Alejandro Peschard Fernández

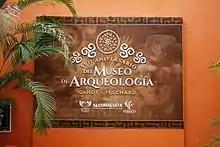
Ganot-Peschard Museum entry.

The Ganot-Peschard Museum of Archaeology is located in Zona Centro of Durango. It is housed in a historic building, which at various points held a printing press and the Durango state archives. Operating since 1998, the museum has been recognized by the National Institute of Anthropology and History as a culturally significant landmark.